Rabbit School – Guardians of the Golden Egg

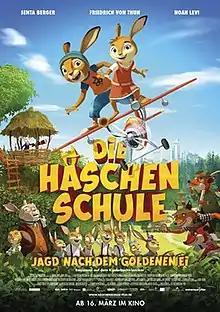
Poster

Rabbit School – Guardians of the Golden Egg is a 2017 German animated adventure comedy film directed by from a screenplay by Katja Grübel and Dagmar Rehbinder, based on the 1924 German children's novel "Die Häschenschule" ("A Day At Bunny School"), written by Albert Sixtus and illustrated by Fritz Koch-Gotha. The film had its world premiere at the 67th Berlin International Film Festival in February 2017, and was released theatrically in Germany on 16 March 2017. It grossed $3,416,299 worldwide.